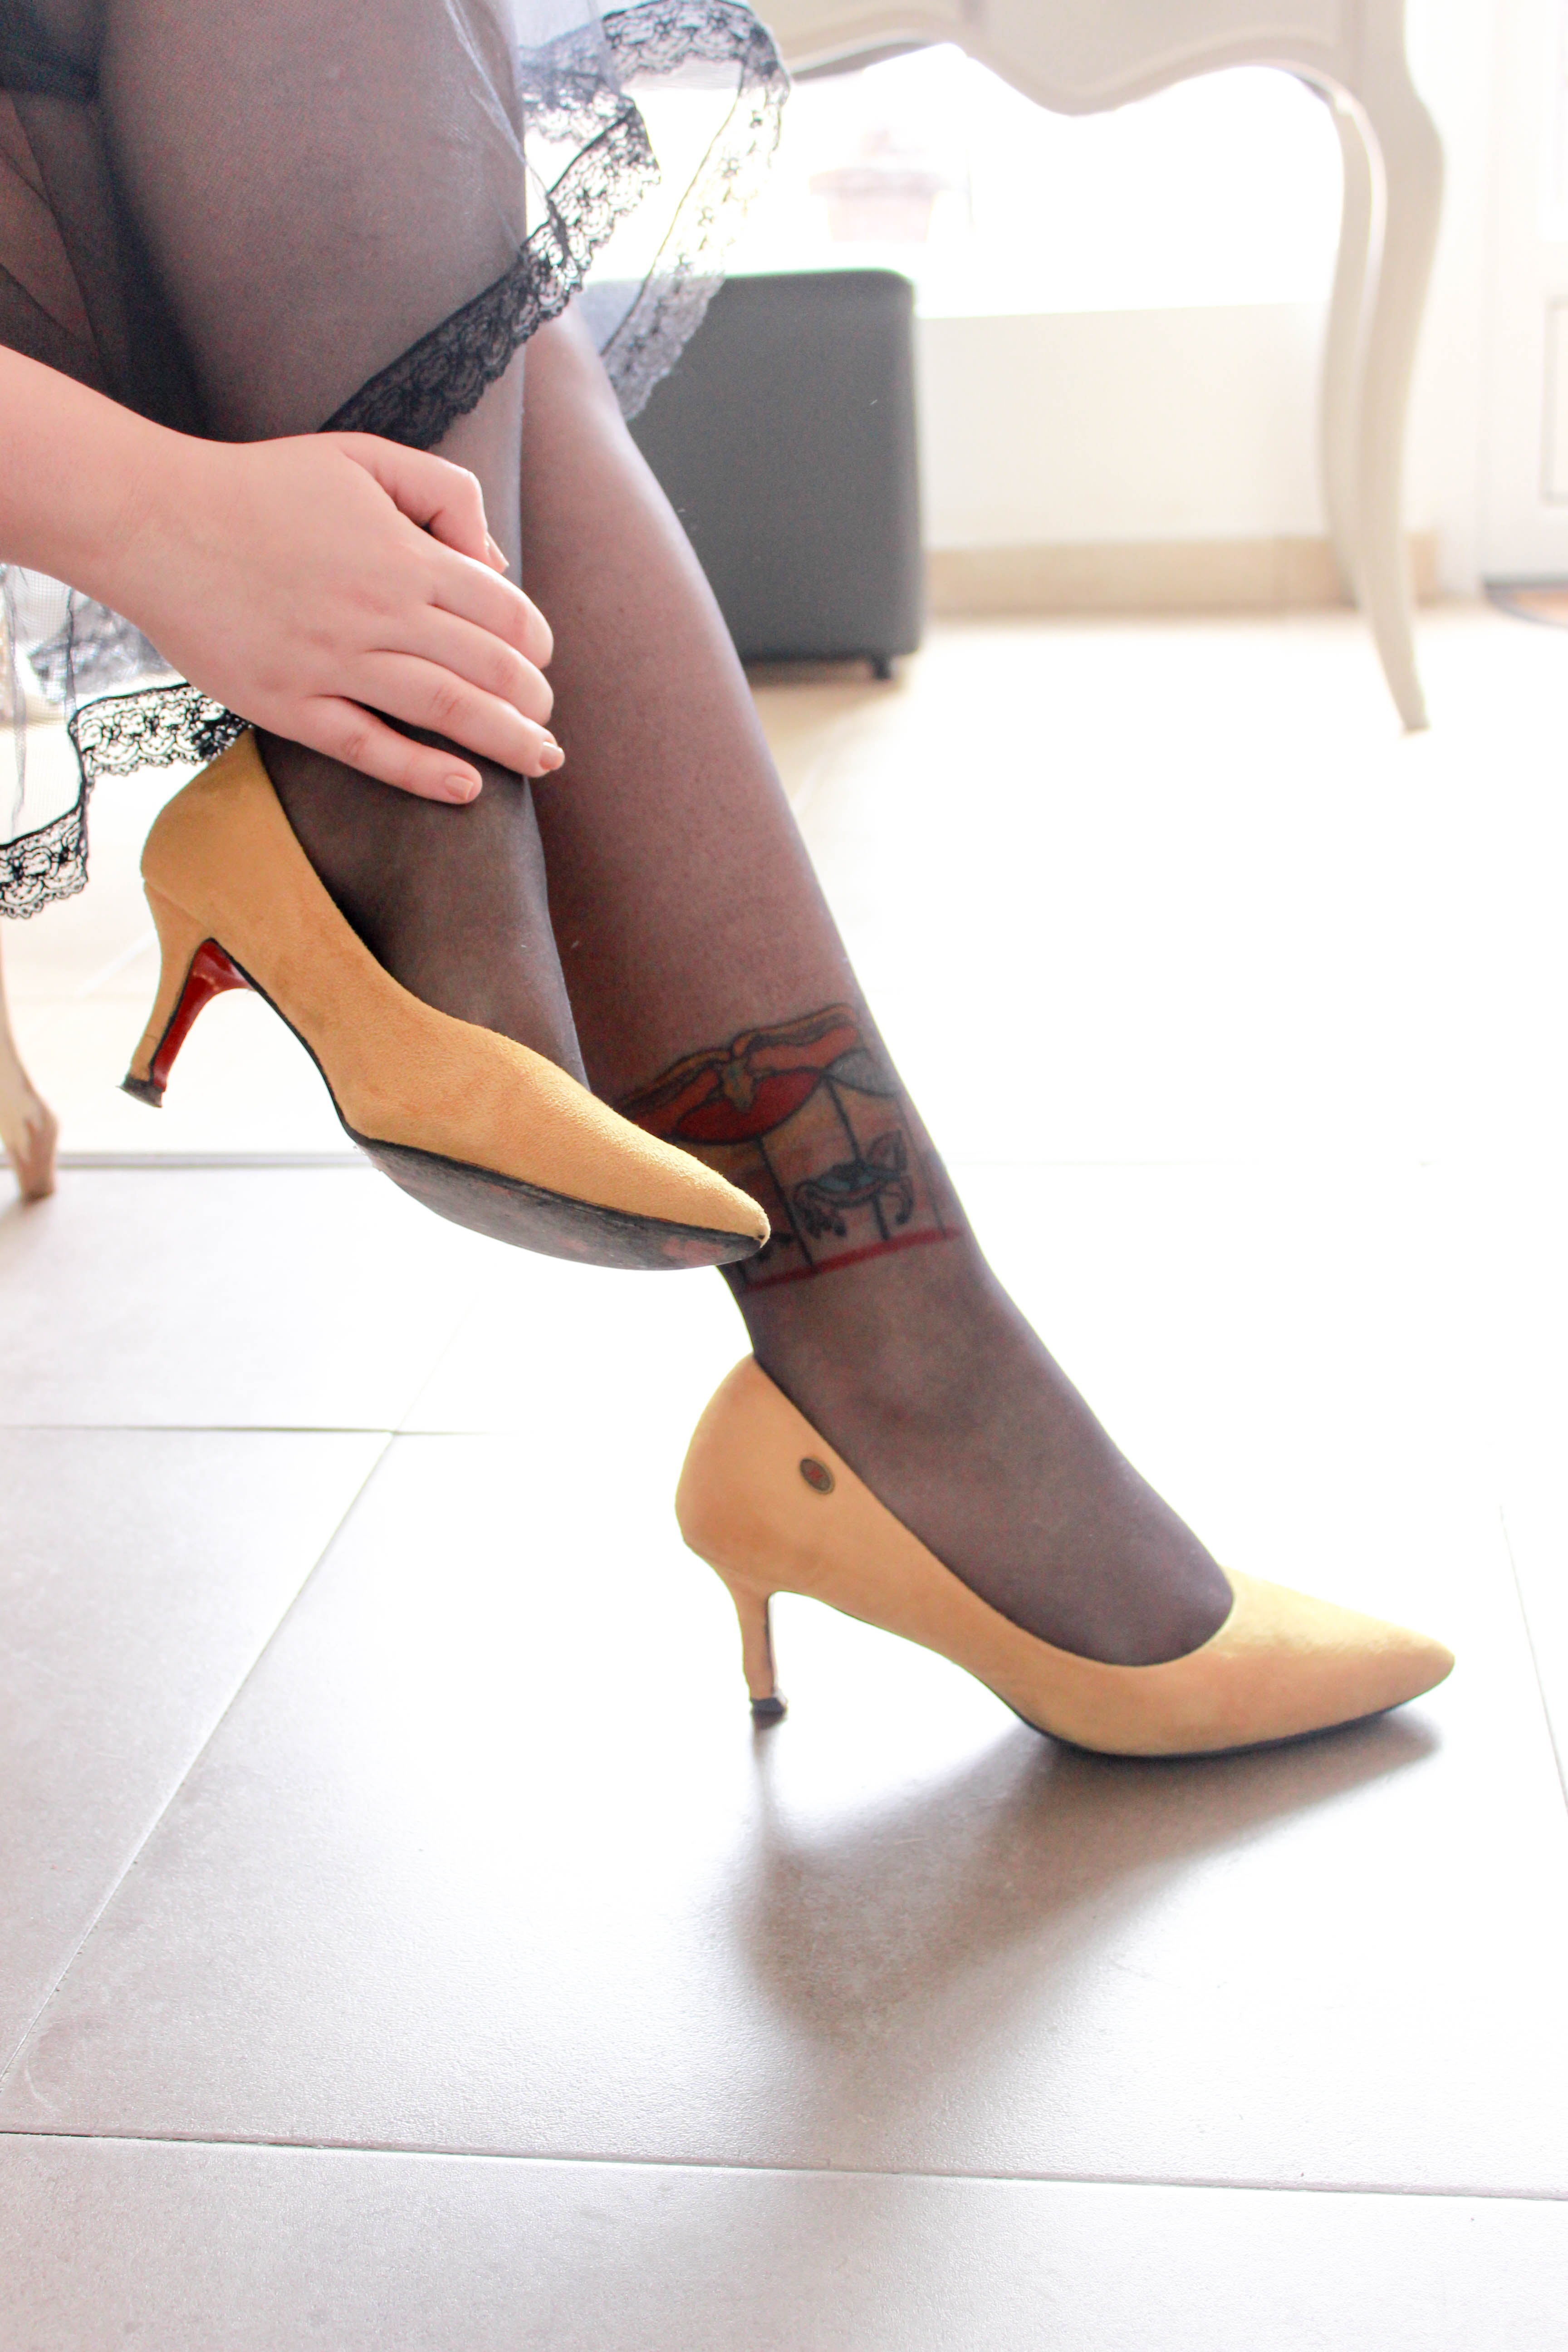
shoe, woman, feet, leg, foot, fashion, yellow, human body, luxury, legs, thigh, footwear, heels, clothes, toe, elegance, stylish, erotic, high heels, high heeled footwear